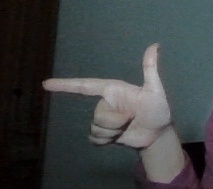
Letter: yaa